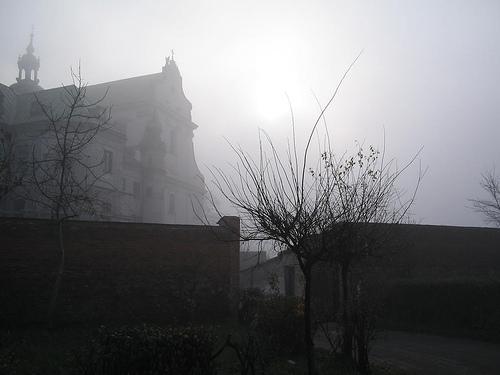
Weather: foggy or hazy